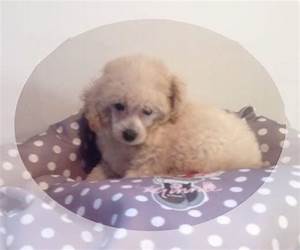
Label: cane